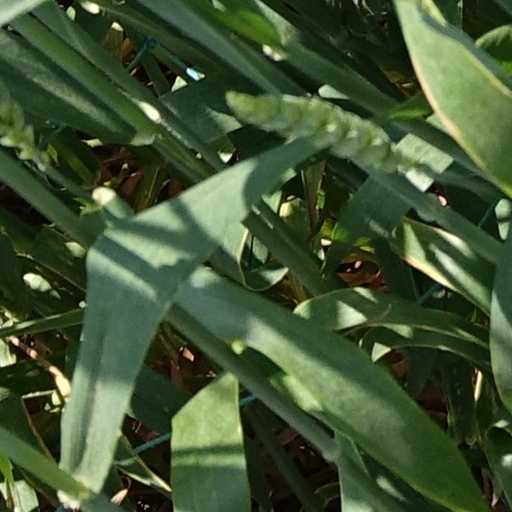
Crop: wheat